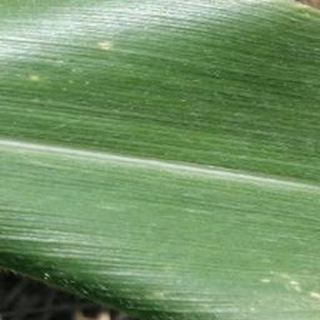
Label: healthy_corn